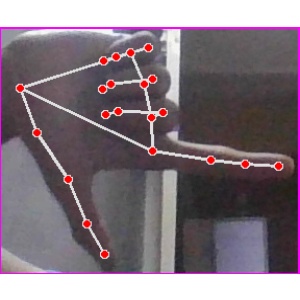
अक्षर: ख